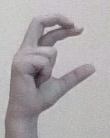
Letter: thal